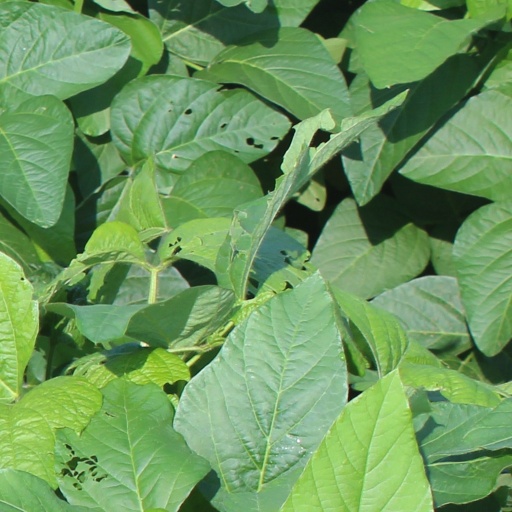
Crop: soybean